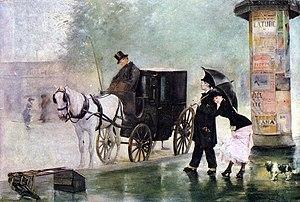
Luděk Alois Marold né le 7 août 1865 à Prague et mort le 1ᵉʳ décembre 1898 à Vinohrady près de Prague, est un artiste peintre, illustrateur et affichiste tchèque de la fin du XIXᵉ siècle.